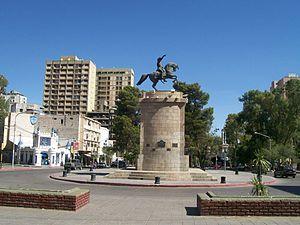
Neuquén est une ville d'Argentine et la capitale de la province de Neuquén. C'est la localité la plus importante de la Patagonie. Elle est située à l'est de la province, dans le département de Confluencia, dont elle est aussi le chef-lieu. La ville occupe une frange de territoire immédiatement antérieure au confluent du Río Neuquén et du Río Limay, qui sont les deux branches-mères du Río Negro. Elle forme une agglomération urbaine unique avec les localités de Plottier et de Cipolletti, dénommée Neuquén - Plottier - Cipolletti.